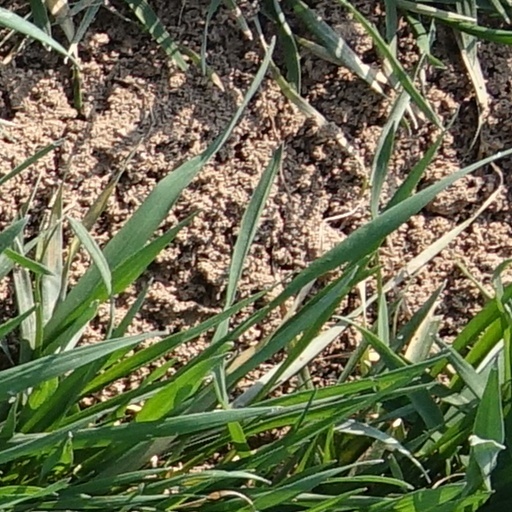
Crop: wheat